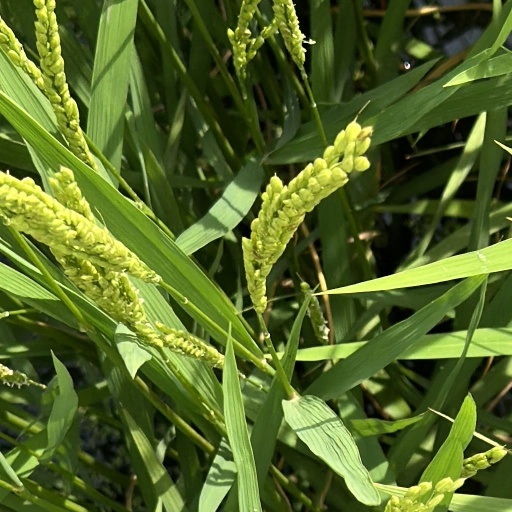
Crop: rice